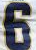
Number: 6